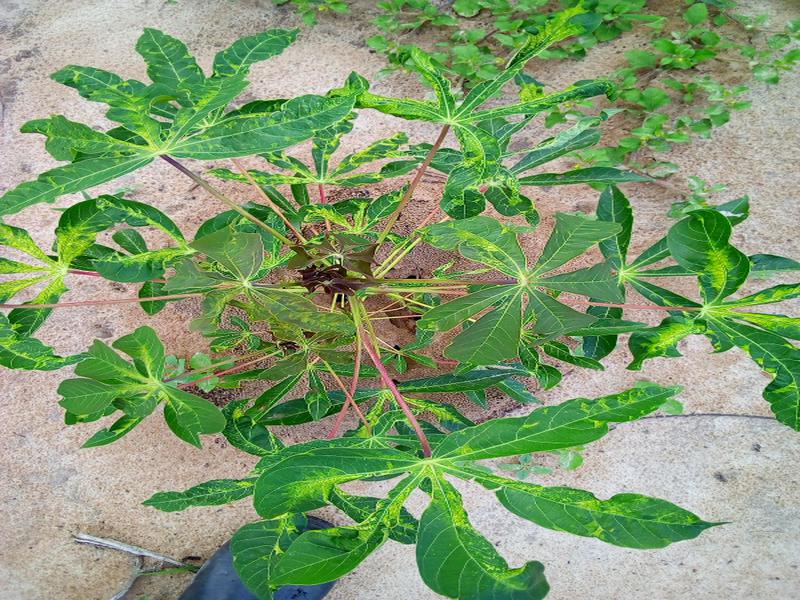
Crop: cassava
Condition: mosaic_disease